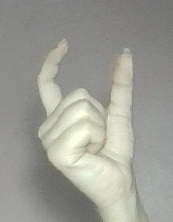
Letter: nun